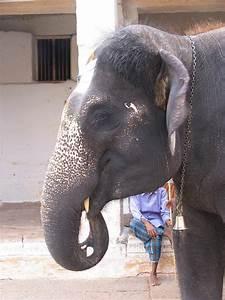
elephant